King's College London GKT School of Medical Education

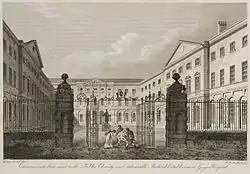
1820 engraving of Guy's campus entrance by James Elmes and William Woolnoth

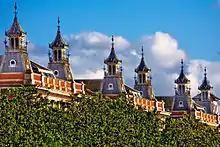
The surviving pavilions (since 1868) at St Thomas' campus

The hospitals associated with King's College London GKT School of Medical Education, i.e., Guy's Hospital, King's College Hospital and St Thomas' Hospital (hence the GKT name and abbreviation), are: "amongst the oldest hospitals in the world, having endured the Black Death, the plague, the War of the Roses, the Great Fire of London, the Blitz and over 60 years of NHS reforms."